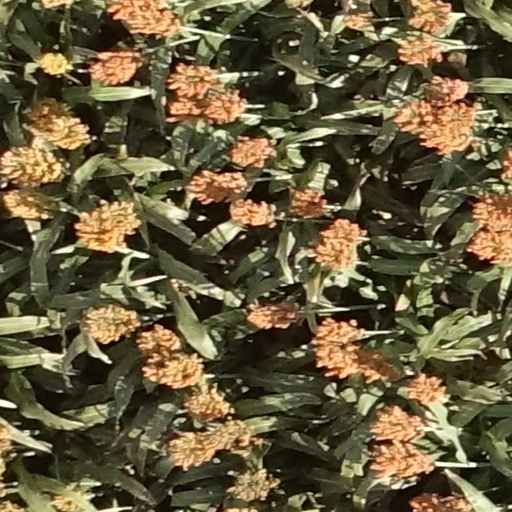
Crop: sorghum